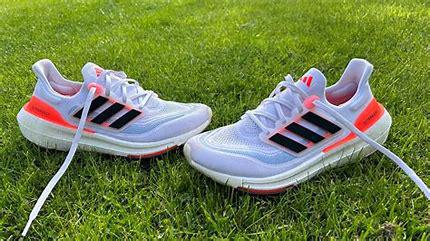
Brand: Adidas
Model: Ultraboost Light Lauf